Petter Lie

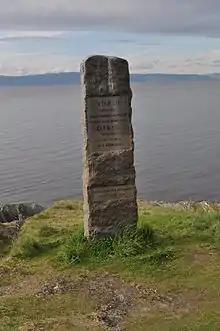
Monument on Ladestien in Trondheim

Petter Lie was born in the neighbourhood of Bakklandet in Trondheim, Norway. In 1861 he became engaged to Ellen Johanna Hagen (1833–1914). After their marriage, they moved into a house at Østmarkneset on the peninsula of Lade in the northwest part of Trondheim. Petter, Ellen and their four daughters made a living by fishing and selling the fish at the Ravnkloa fish market.